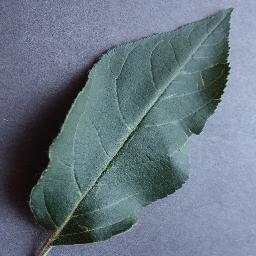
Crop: apple
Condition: healthy